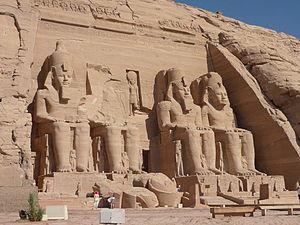
Façade du grand temple d'Abou Simbel, Égypte